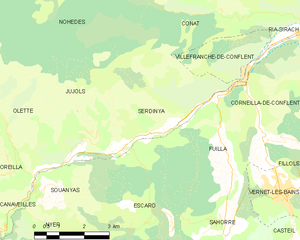
Serdinya
Kort over kommunen
Kort over kommunen
Serdinya er en by og kommune i departementet Pyrénées-Orientales i Sydfrankrig.